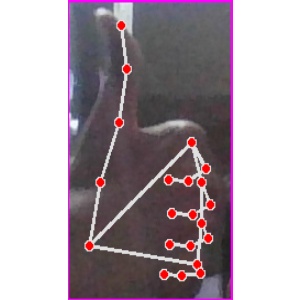
अक्षर: थ